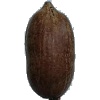
Label: Nut Pecan 1